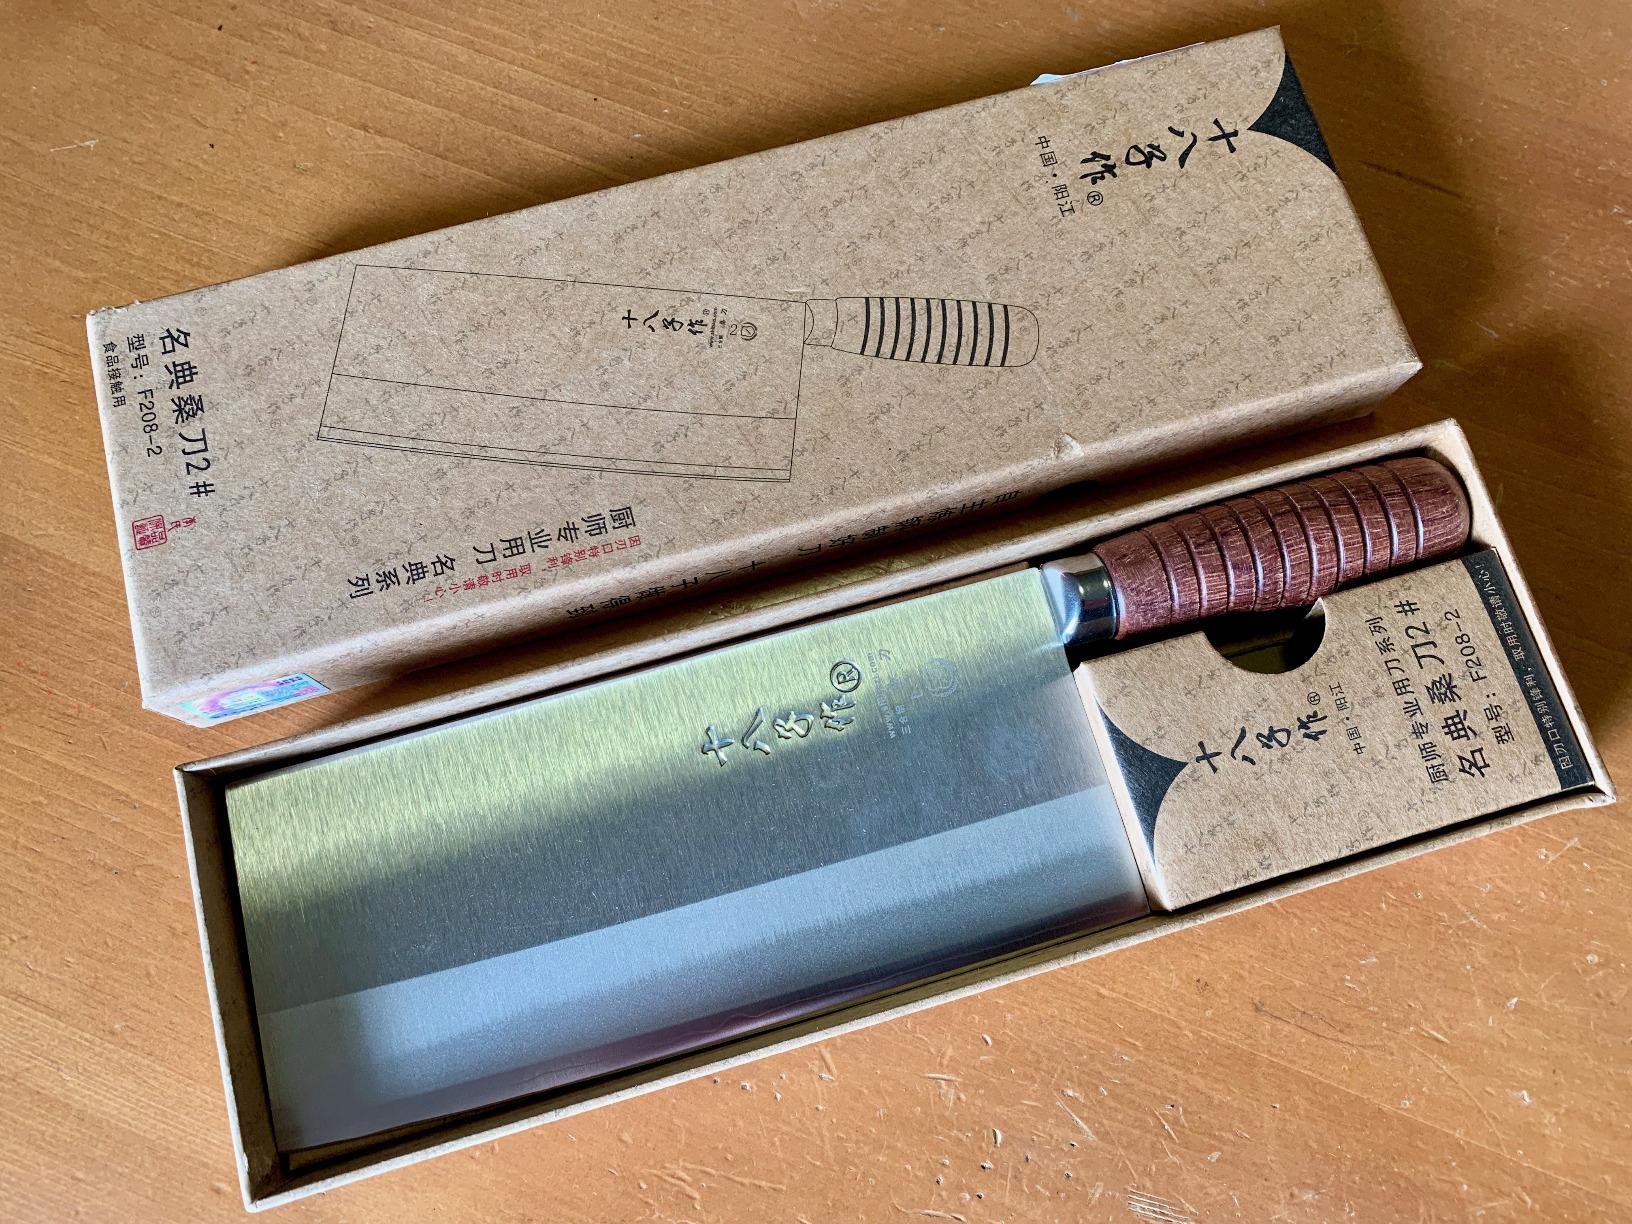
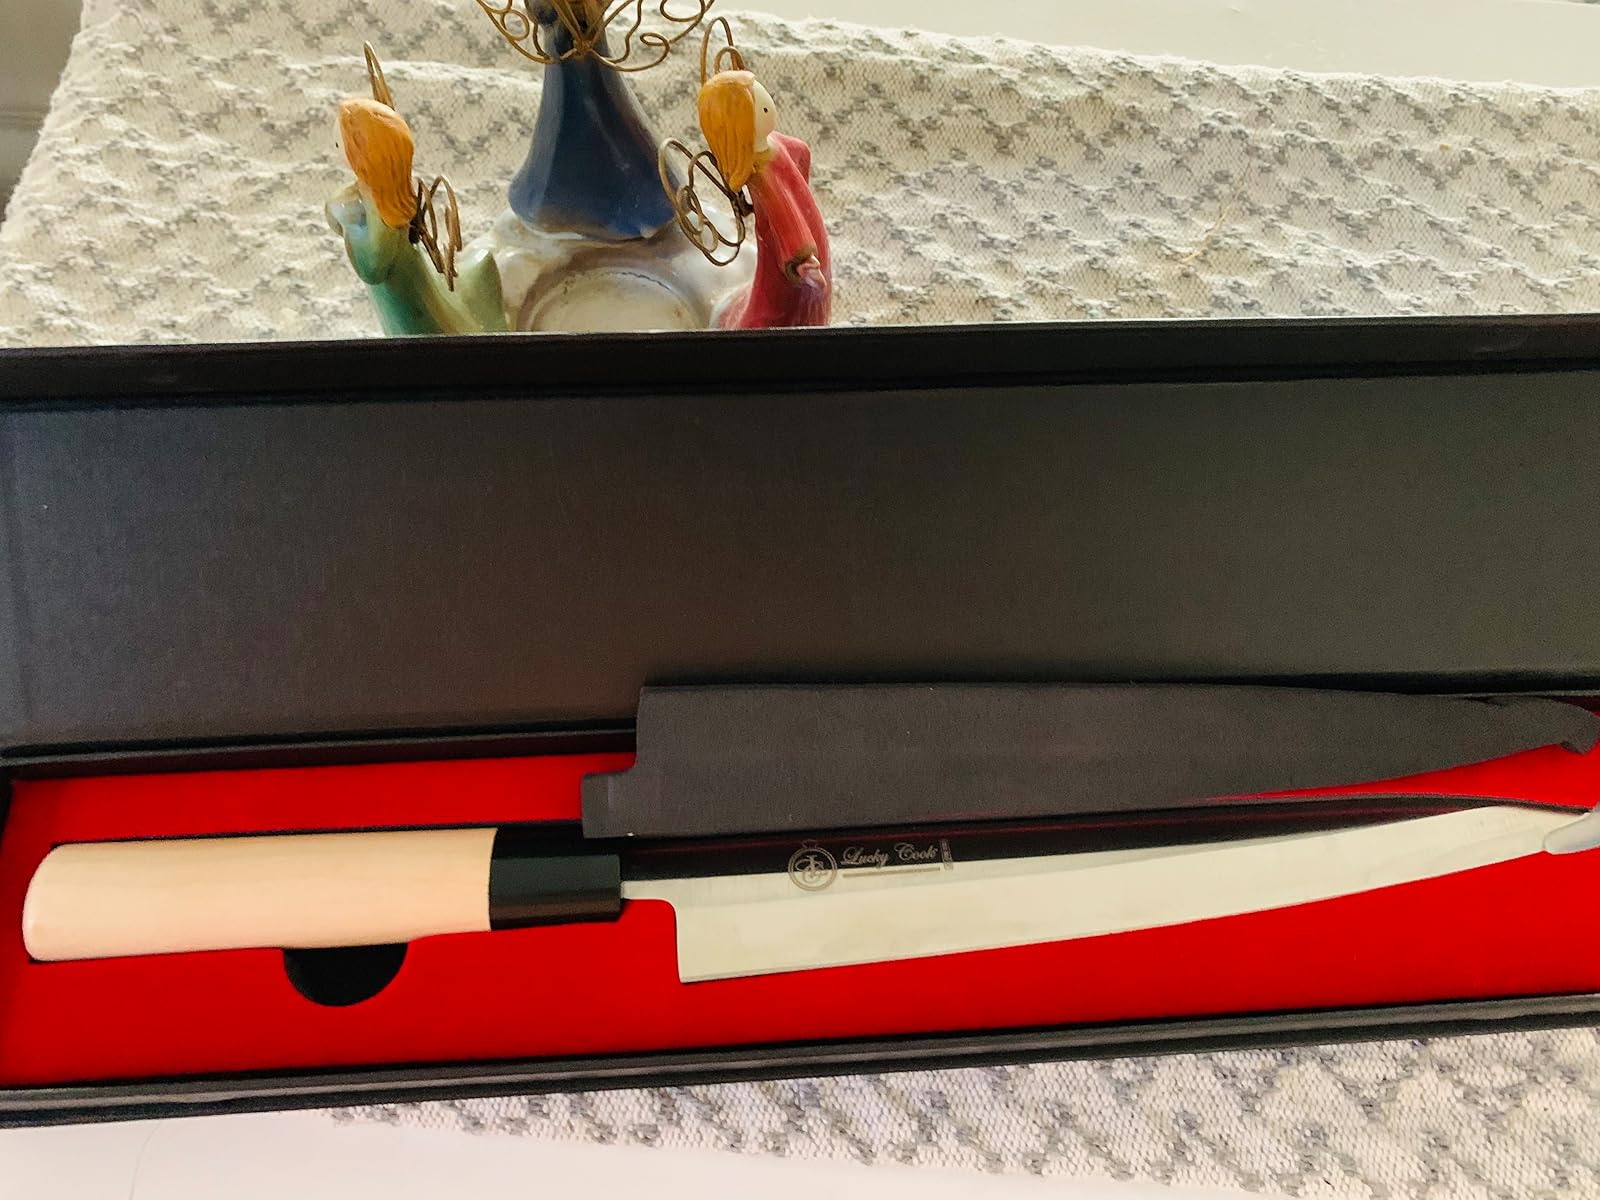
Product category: items_knife
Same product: no